Juan Pablo Montoya

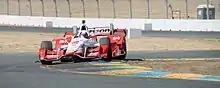
Montoya ended the 2015 IndyCar Series tied on points with Scott Dixon after finishing sixth at the GoPro Grand Prix of Sonoma but lost the title on countback.

He continued driving for Penske in the 2015 IndyCar Series, improving his performance in qualifying from the previous season. Montoya started fourth and led the final 27 laps of the season-opening Firestone Grand Prix of St. Petersburg, holding off Penske teammate Will Power to win the race and take the points lead. He qualified on pole for the Indy Grand Prix of Louisiana at NOLA Motorsports Park and led 31 laps before pit stops and two caution periods dropped him to fifth place. Montoya then finished third in the Toyota Grand Prix of Long Beach and the Grand Prix of Indianapolis. His season highlight was winning the Indianapolis 500 for the second time. Montoya battled Power and CGR's Scott Dixon for the win in the final laps, eventually passing Power with three laps to go. Following that, he continuously finished in the top ten in the next six rounds as he drove conservatively until an accident at Iowa caused by suspension failure dropped him to 24th, although he retained the points lead due to other drivers' issues. Montoya's third-place finish at Pocono made him one of six drivers eligible for the championship at the season-ending GoPro Grand Prix of Sonoma. He finished sixth following a collision with Power and ended the season with the same number of points as Dixon (556) but lost the championship on tiebreak to Dixon, who had won three races to Montoya's two.